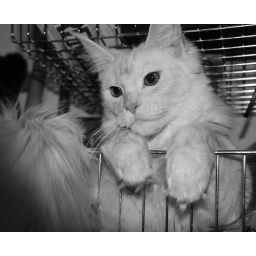
Anais, my Maine Coon cat, in the kitchen wire cart with cereal boxes at age seven months...